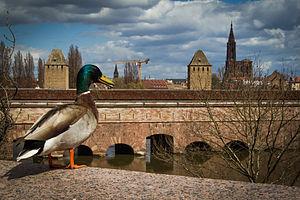
Strasbourg barrage Vauban façade ouest This building is indexed in the Base Mérimée, a database of architectural heritage maintained by the French Ministry of Culture,
Le barrage Vauban, aussi appelé « Grande Écluse de fortification », est un pont-écluse classé monument historique situé à Strasbourg.